Anne Leinonen

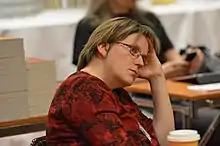

Anne Leinonen (born 1973 in Juva) is a Finnish science fiction and fantasy writer who has received the Atorox Award and was a co-nominee for the 2012 Tähtivaeltaja Award.